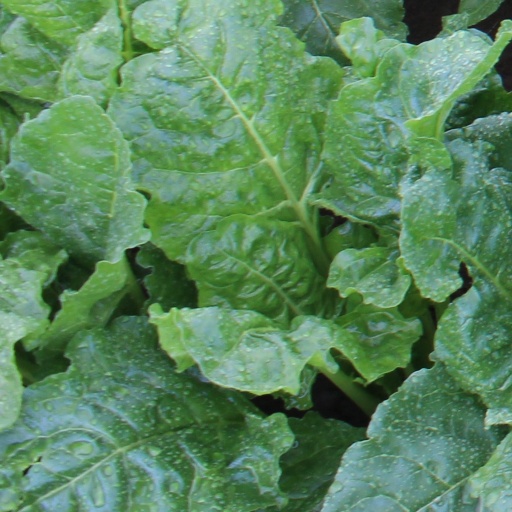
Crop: sugar beet